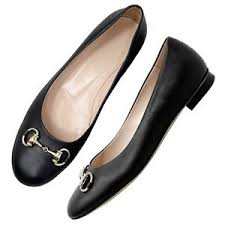
Label: Ballet Flat